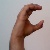
The image shows a hand gesture representing the letter 'C' in Indian Sign Language.